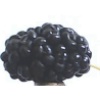
Label: Mulberry 1